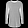
Label: Pullover